St Gerard's Church and Monastery

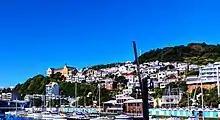
St Gerard's Monastery is a significant feature on the hillside, as shown in this picture taken from the waterfront

The Redemptorists first arrived in Wellington in 1882 and were based in the Fitzgerald house from 1908 until its replacement by the monastery building in 1932. For 56 years from 1932 to 1988, St Gerard's Monastery was the centre of their mission in New Zealand. This consisted of the preaching of parish retreats and missions all around the country and they presented devotional activities at St Gerard's itself such as frequent and regular novenas, rosary and other devotions. The Redemptorists also had the Holy Family Confraternity for men and the Confraternity of Our Lady of Perpetual Succour for women. "A well-patronised service was an undertaking always to have a priest available for anonymous confession or spiritual consultation at the press of a special doorbell." The monastery had an outstanding choir which was heard on radio in a series of services beginning in October 1927. Gradually the sermon took precedence over the music and this attracted more listeners, many of them non-Catholics.